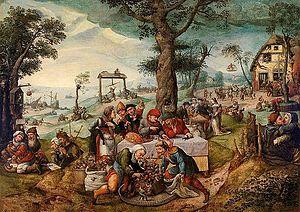
Frans Verbeeck, né vers 1510 et mort à Malines le 24 juillet 1570 est un peintre flamand actif à Malines au milieu XVIᵉ siècle.